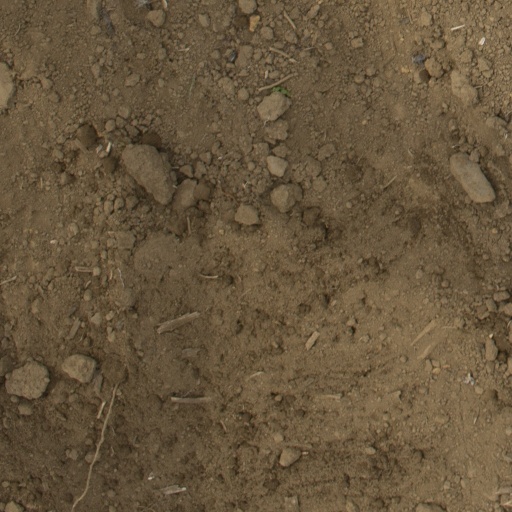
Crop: Jerusalem artichoke